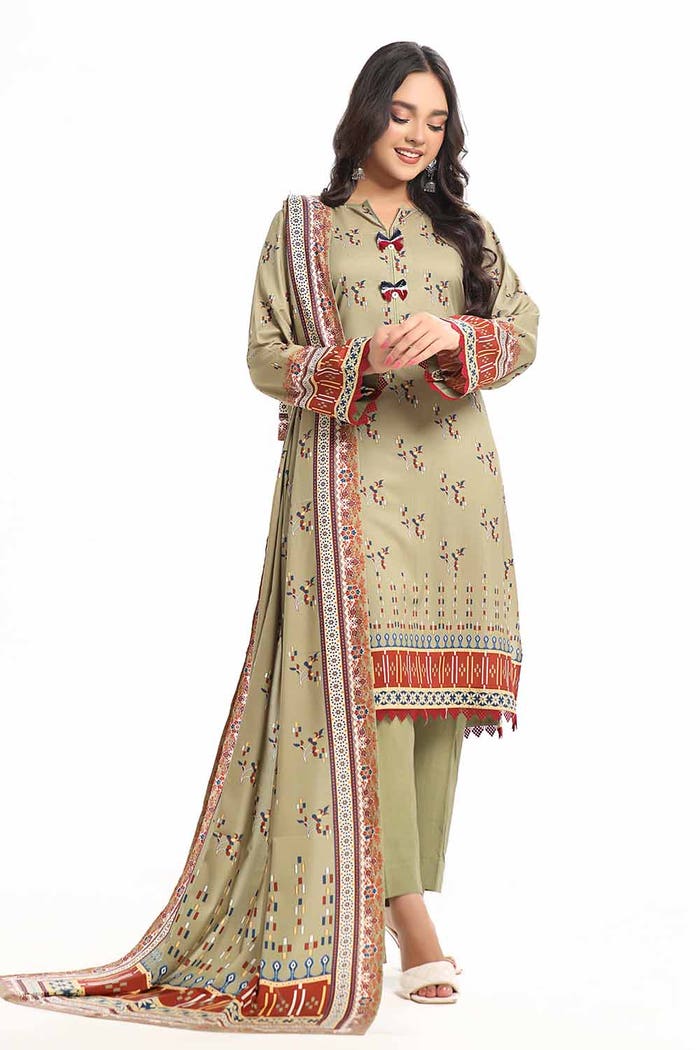
beige multi embroidered salwar suit